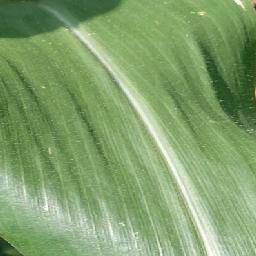
Label: Corn_(Maize)___Healthy